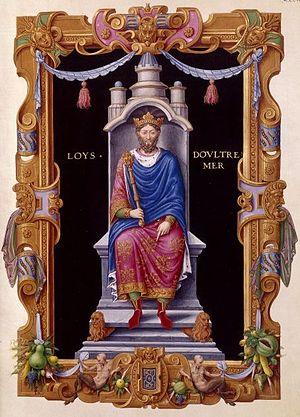
L’Aisne fut l’un des quatre-vingt-trois départements créés en 1790. Il fut constitué de territoires issus de l’Île-de-France, de la Picardie, du Laonnois, du Soissonnais, du Noyonnais, du Valois, du Vermandois et de la Thiérache.